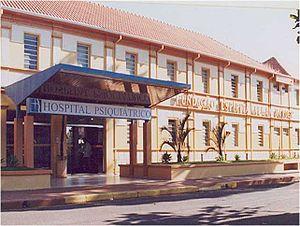
Façade de l'hôpital Allan Kardec à Franca, Brésil, 2008.